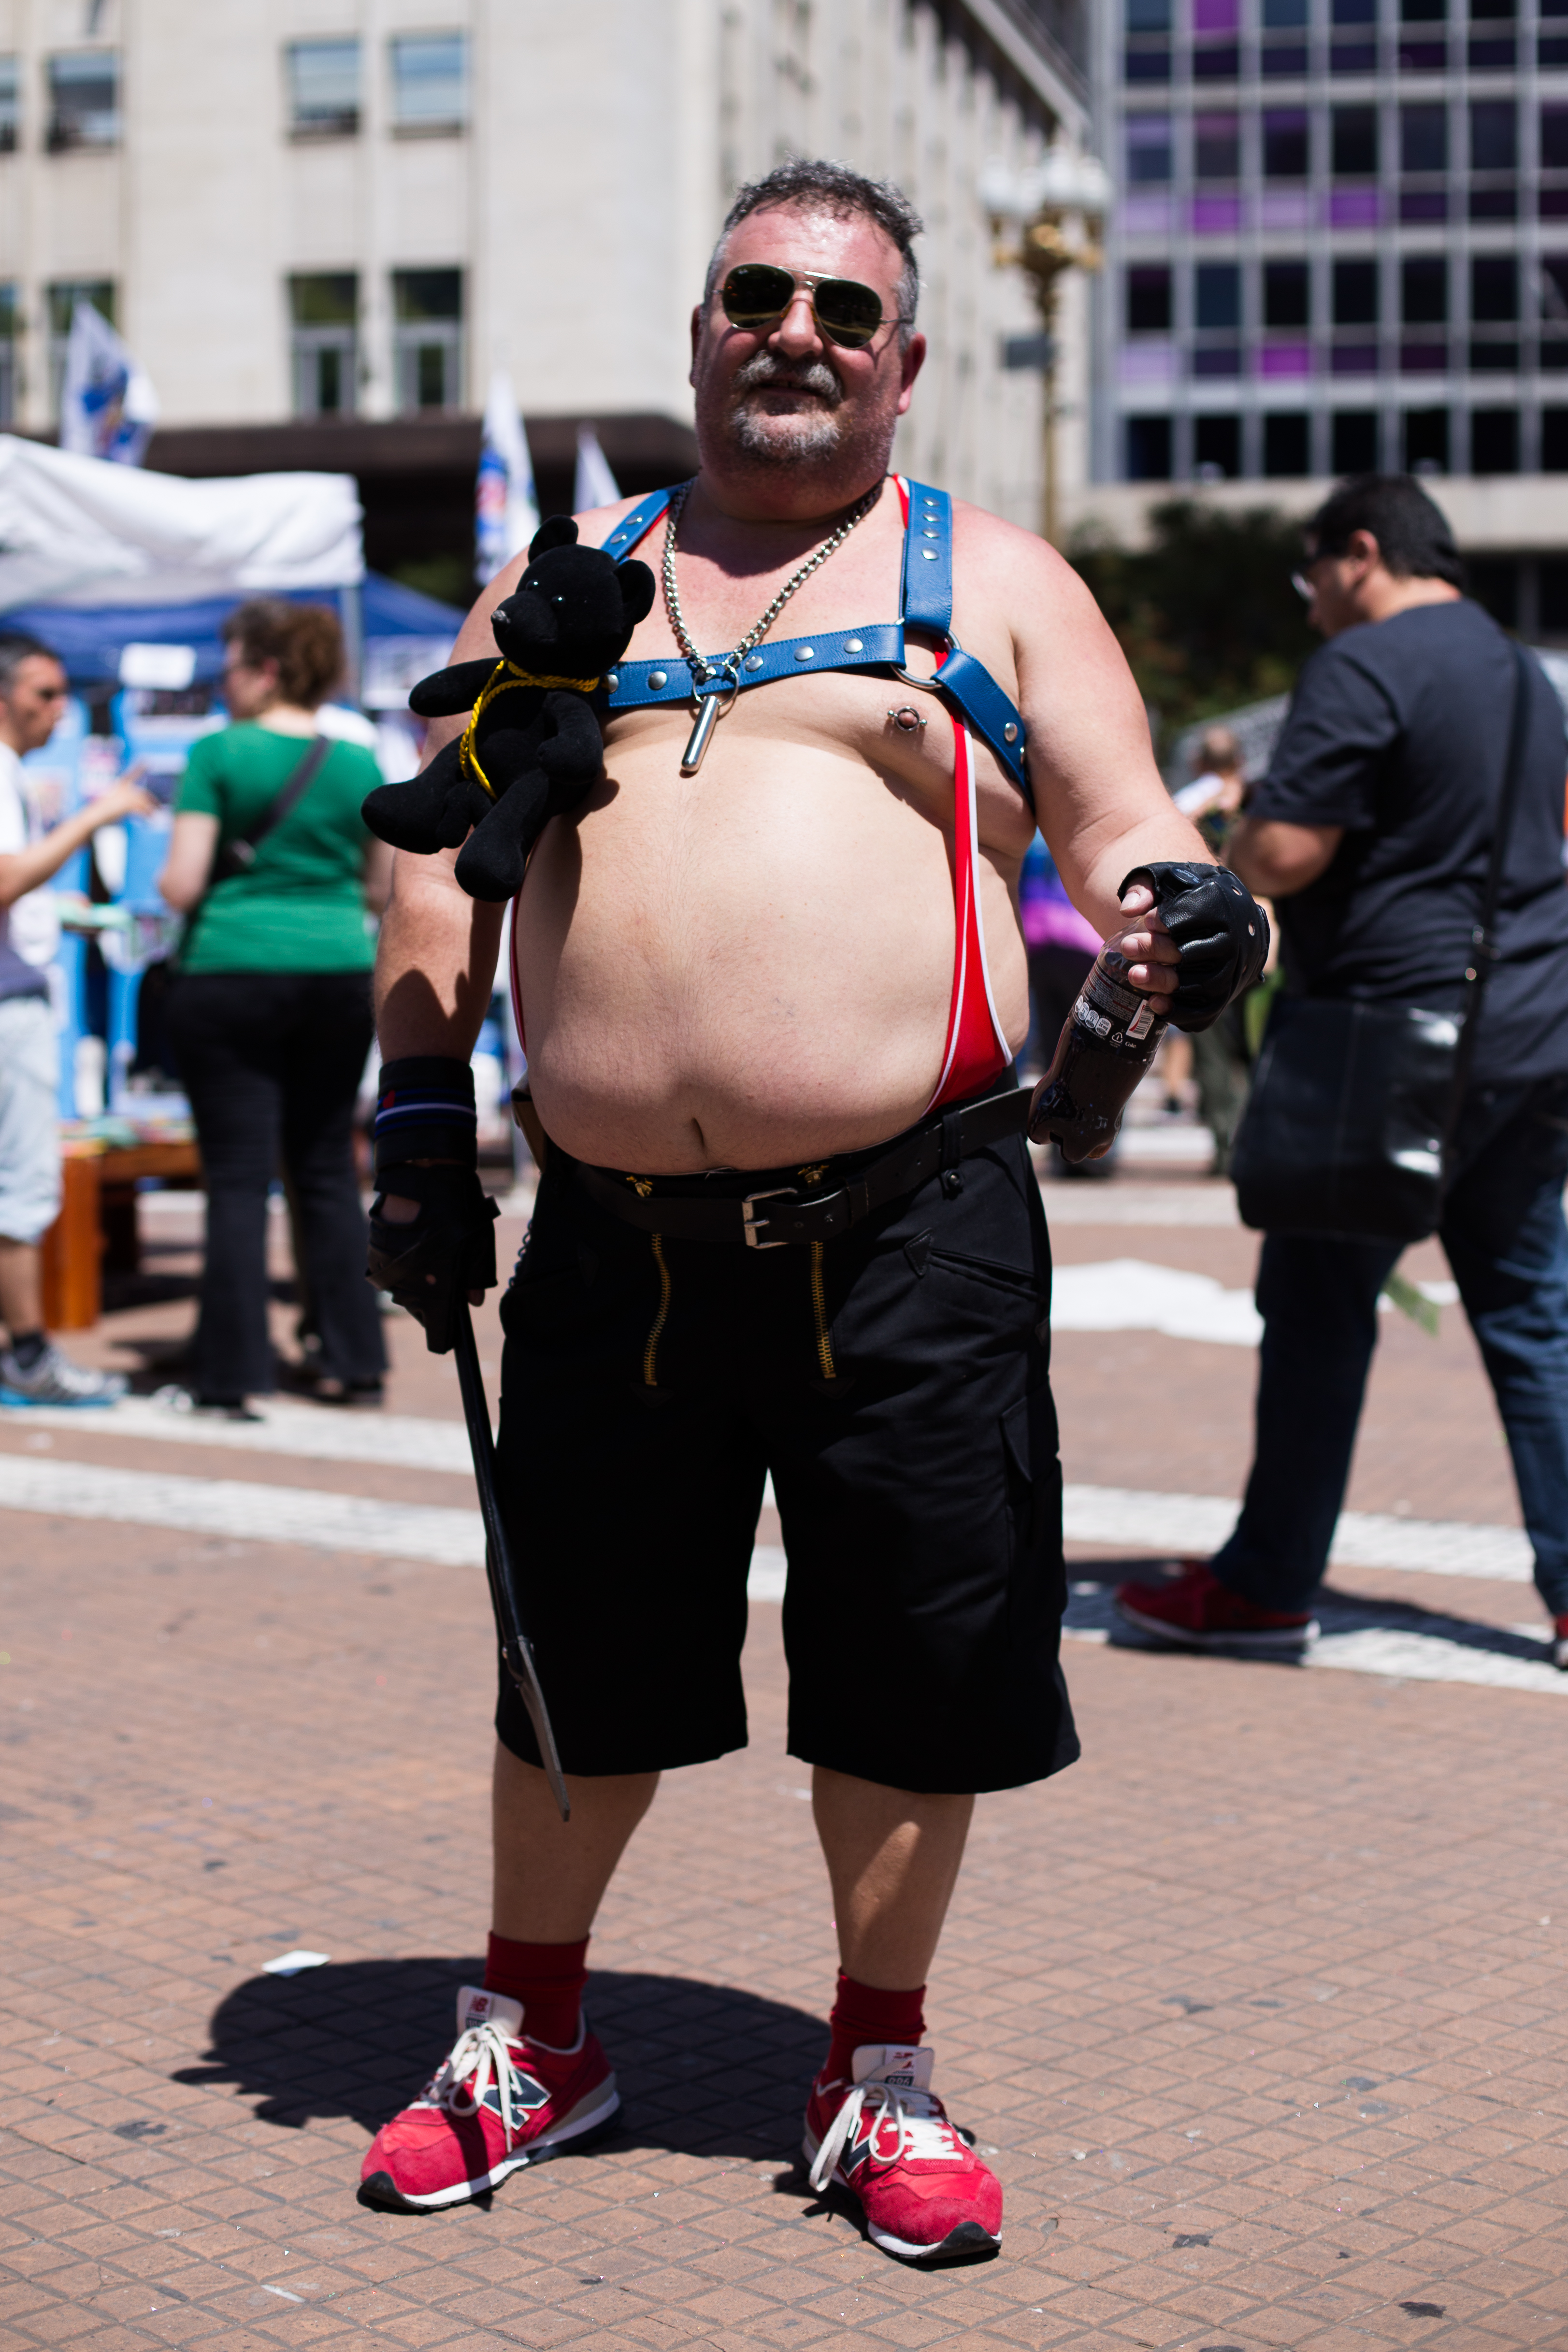
person, running, photo, canon, parade, race, festival, sports, foto, argentina, trans, endurance, costume, athletics, canoneos6d, gay, lgbt, rodrigoparedes, buenosaires, ar, www160378com, canonef1635mmf28liiusm, marchadelorgullo, lesbianas, physical exercise, endurance sports, physical fitness, long distance running